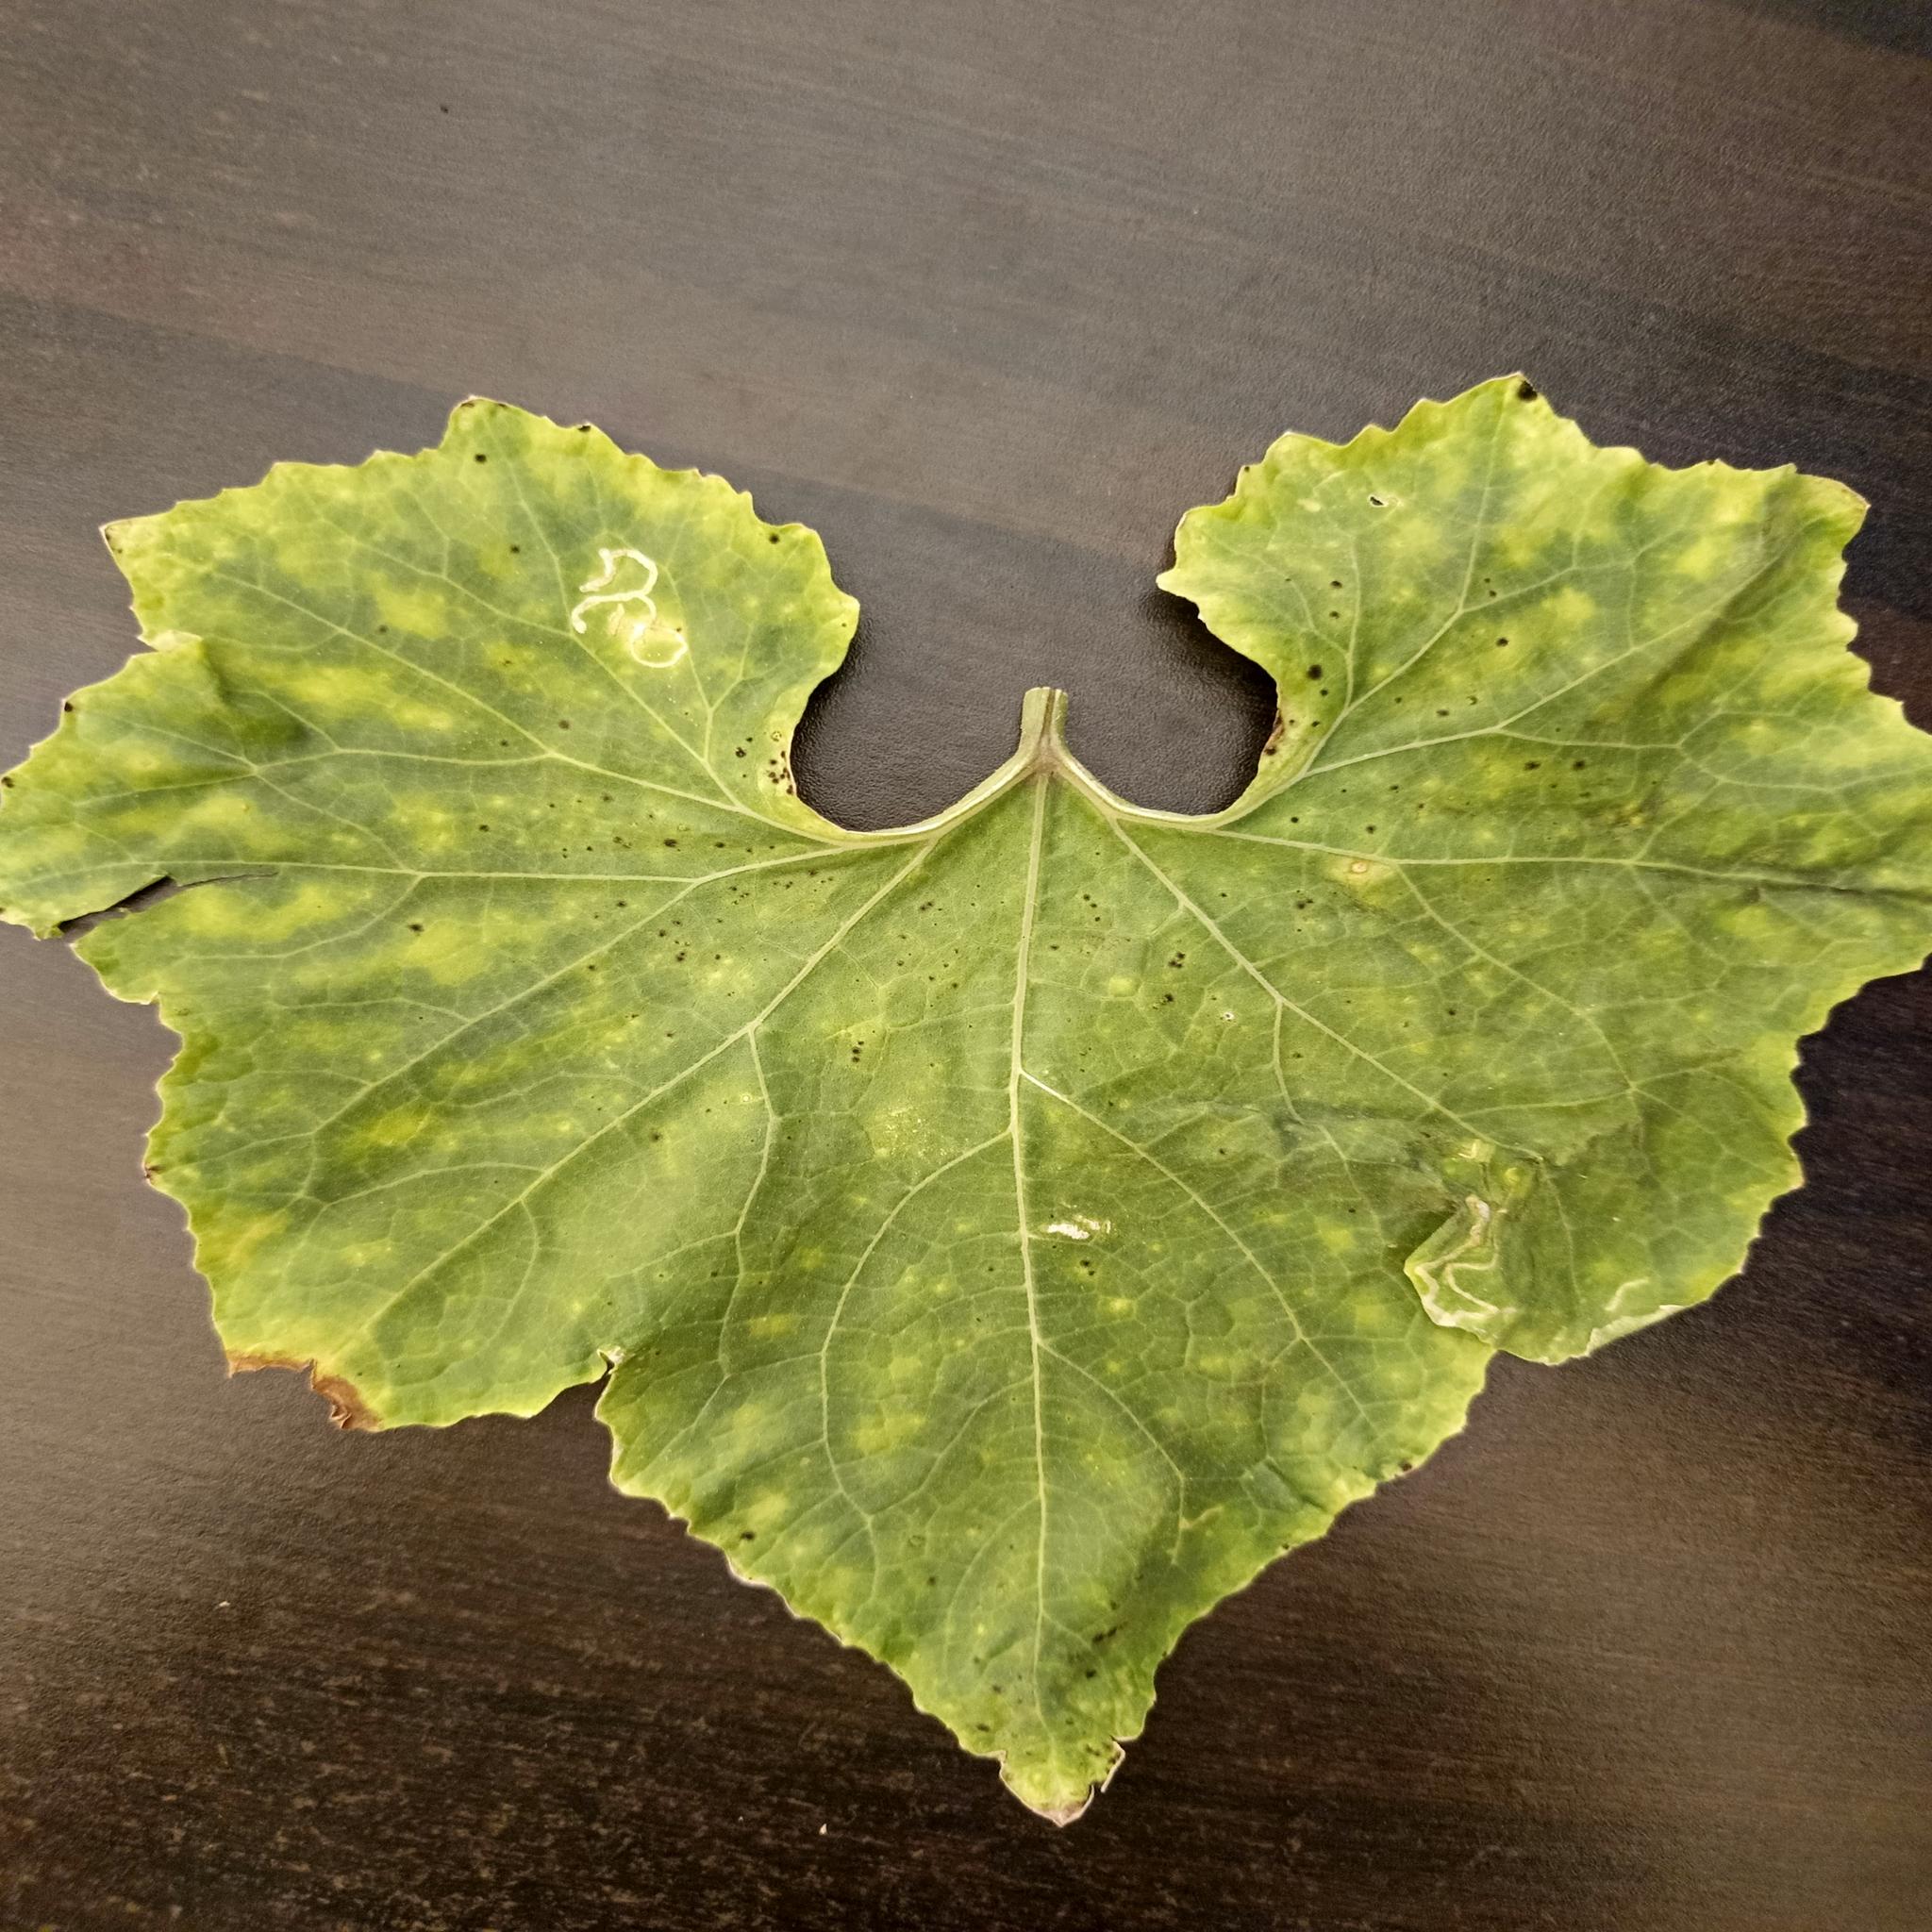
Label: Leaf curl